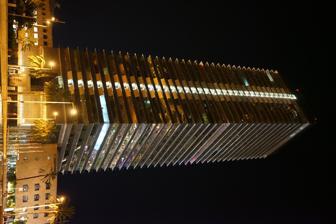
Building: Torre Mapfre
Country: Spain
Year built: 1992
Skyscraper in the Port Olímpic Not to be confused with Torre MAPFRE . Torre Mapfre Torre Mapfre by night General information Status Completed Type Office Location Carrer de la Marina, 18 Barcelona , Spain Coordinates 41°23′16″N 2°11′51″E / 41.38778°N 2.19750°E / 41.38778; 2.19750 Construction started 1991 Completed 1992 Owner Mapfre Height Roof 154 m (505 ft) Technical details Floor count 44 Floor area 44,555 m 2 (479,590 sq ft) Design and construction Architect(s) Iñigo Ortiz y Enrique de León Torre Mapfre is a skyscraper in the Port Olímpic (Olympic Port), the maritime neighborhood of the Old City of Barcelona in Spain .  It is named after its owner, Mapfre , an insurance company. Also present in the tower are: Haufe Group, Kantox , ExoClick, Dorlet , Europerfil , Madrid Leasing (CAJA MADRID), Condal Grues , URSSA ( Mondragón Corporation ), Flex Multimedia Advertising SL (Flex Multimedia Group LTD), Kofax , Oriol Bohigues , Necso , Uniland Cementera S.A, Cementos Portland Valderrivas , Zardoya Otis , Texsa S.A, Oliver Wyman , Criteo . This tower holds the title for highest helipad in Spain at 154 m (505 ft) above ground. Unlike its twin, Hotel Arts , this tower is a mixed use tower. See also List of skyscrapers in Spain Torre Agbar , third-tallest building in Barcelona References